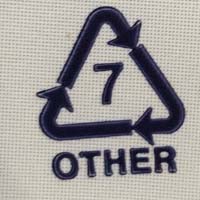
Plastic recycling code class: 7_other_resins